Paddy Joyce

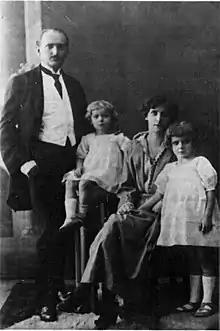
Schaurek family; Frantisek, Nora, Eileen (James Joyce's sister) and Bozena

Joyce appeared in nearly 90 film and television productions, and played Tommy Deakin on the British soap opera "Coronation Street" (1968–74). In his later years he also played John Royle in another long-running British soap opera, "EastEnders" (1990–91, 1993).